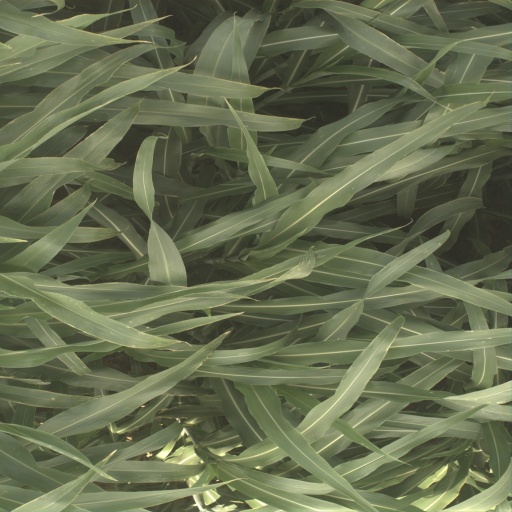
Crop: sorghum